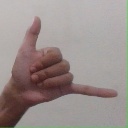
अक्षर: द